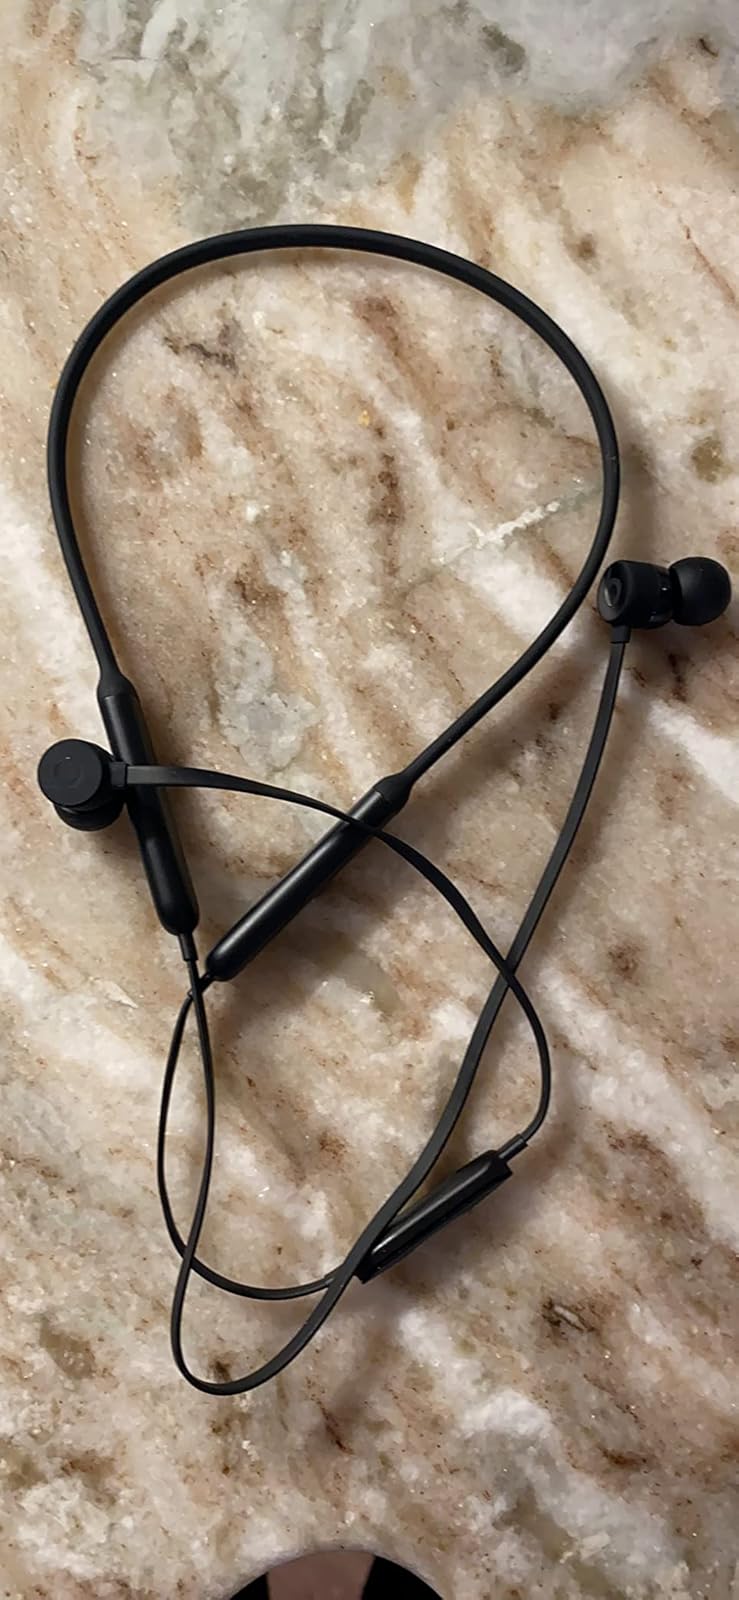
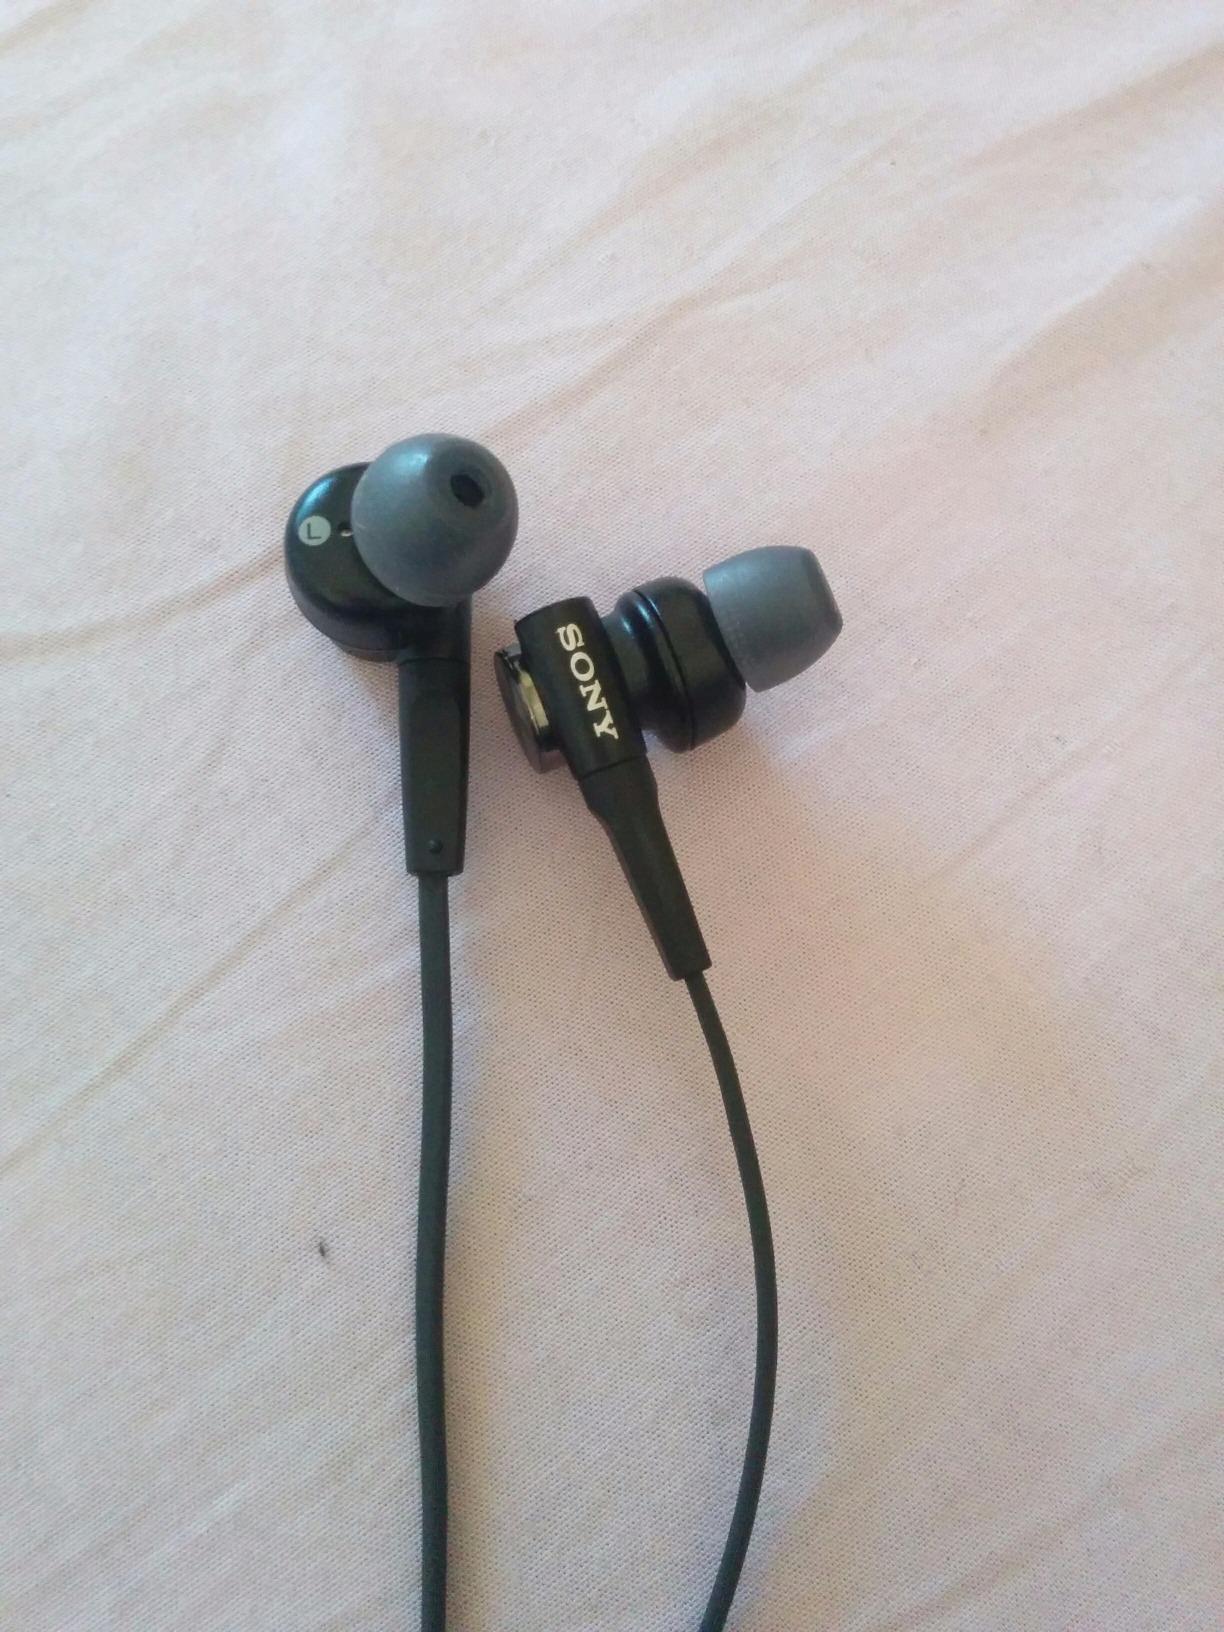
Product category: headphones
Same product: no